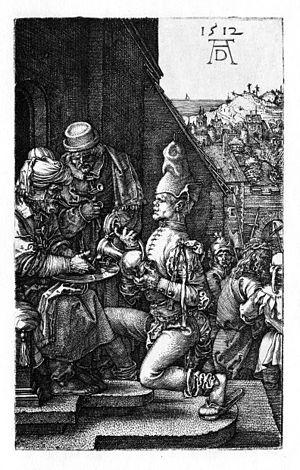
Le Reniement de saint Pierre est une peinture de Hendrick ter Brugghen, membre du courant Caravagiste néerlandais, représentant l'épisode du reniement de saint Pierre, tel que raconté par les quatre évangiles. Il aurait été peint après 1625, au cours des trois dernières années de la vie de Ter Brugghen, mort en 1629. Cette peinture marque un écart par rapport à l'œuvre de Ter Brugghen, par l'accent mis sur le jeu de lumière, la qualité baroque et la sensibilité de l'artiste.